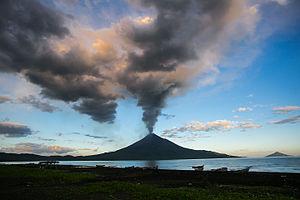
Le Momotombo est un volcan de type stratovolcan situé à proximité de la ville de León au Nicaragua sur la rive du lac de Managua. Il s'élève à 1 297 mètres d'altitude. C'est un volcan relativement jeune d'environ 4 500 ans aux éruptions stromboliennes.